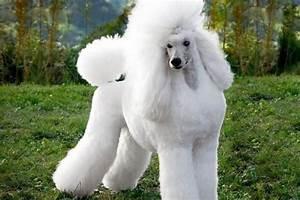
dog